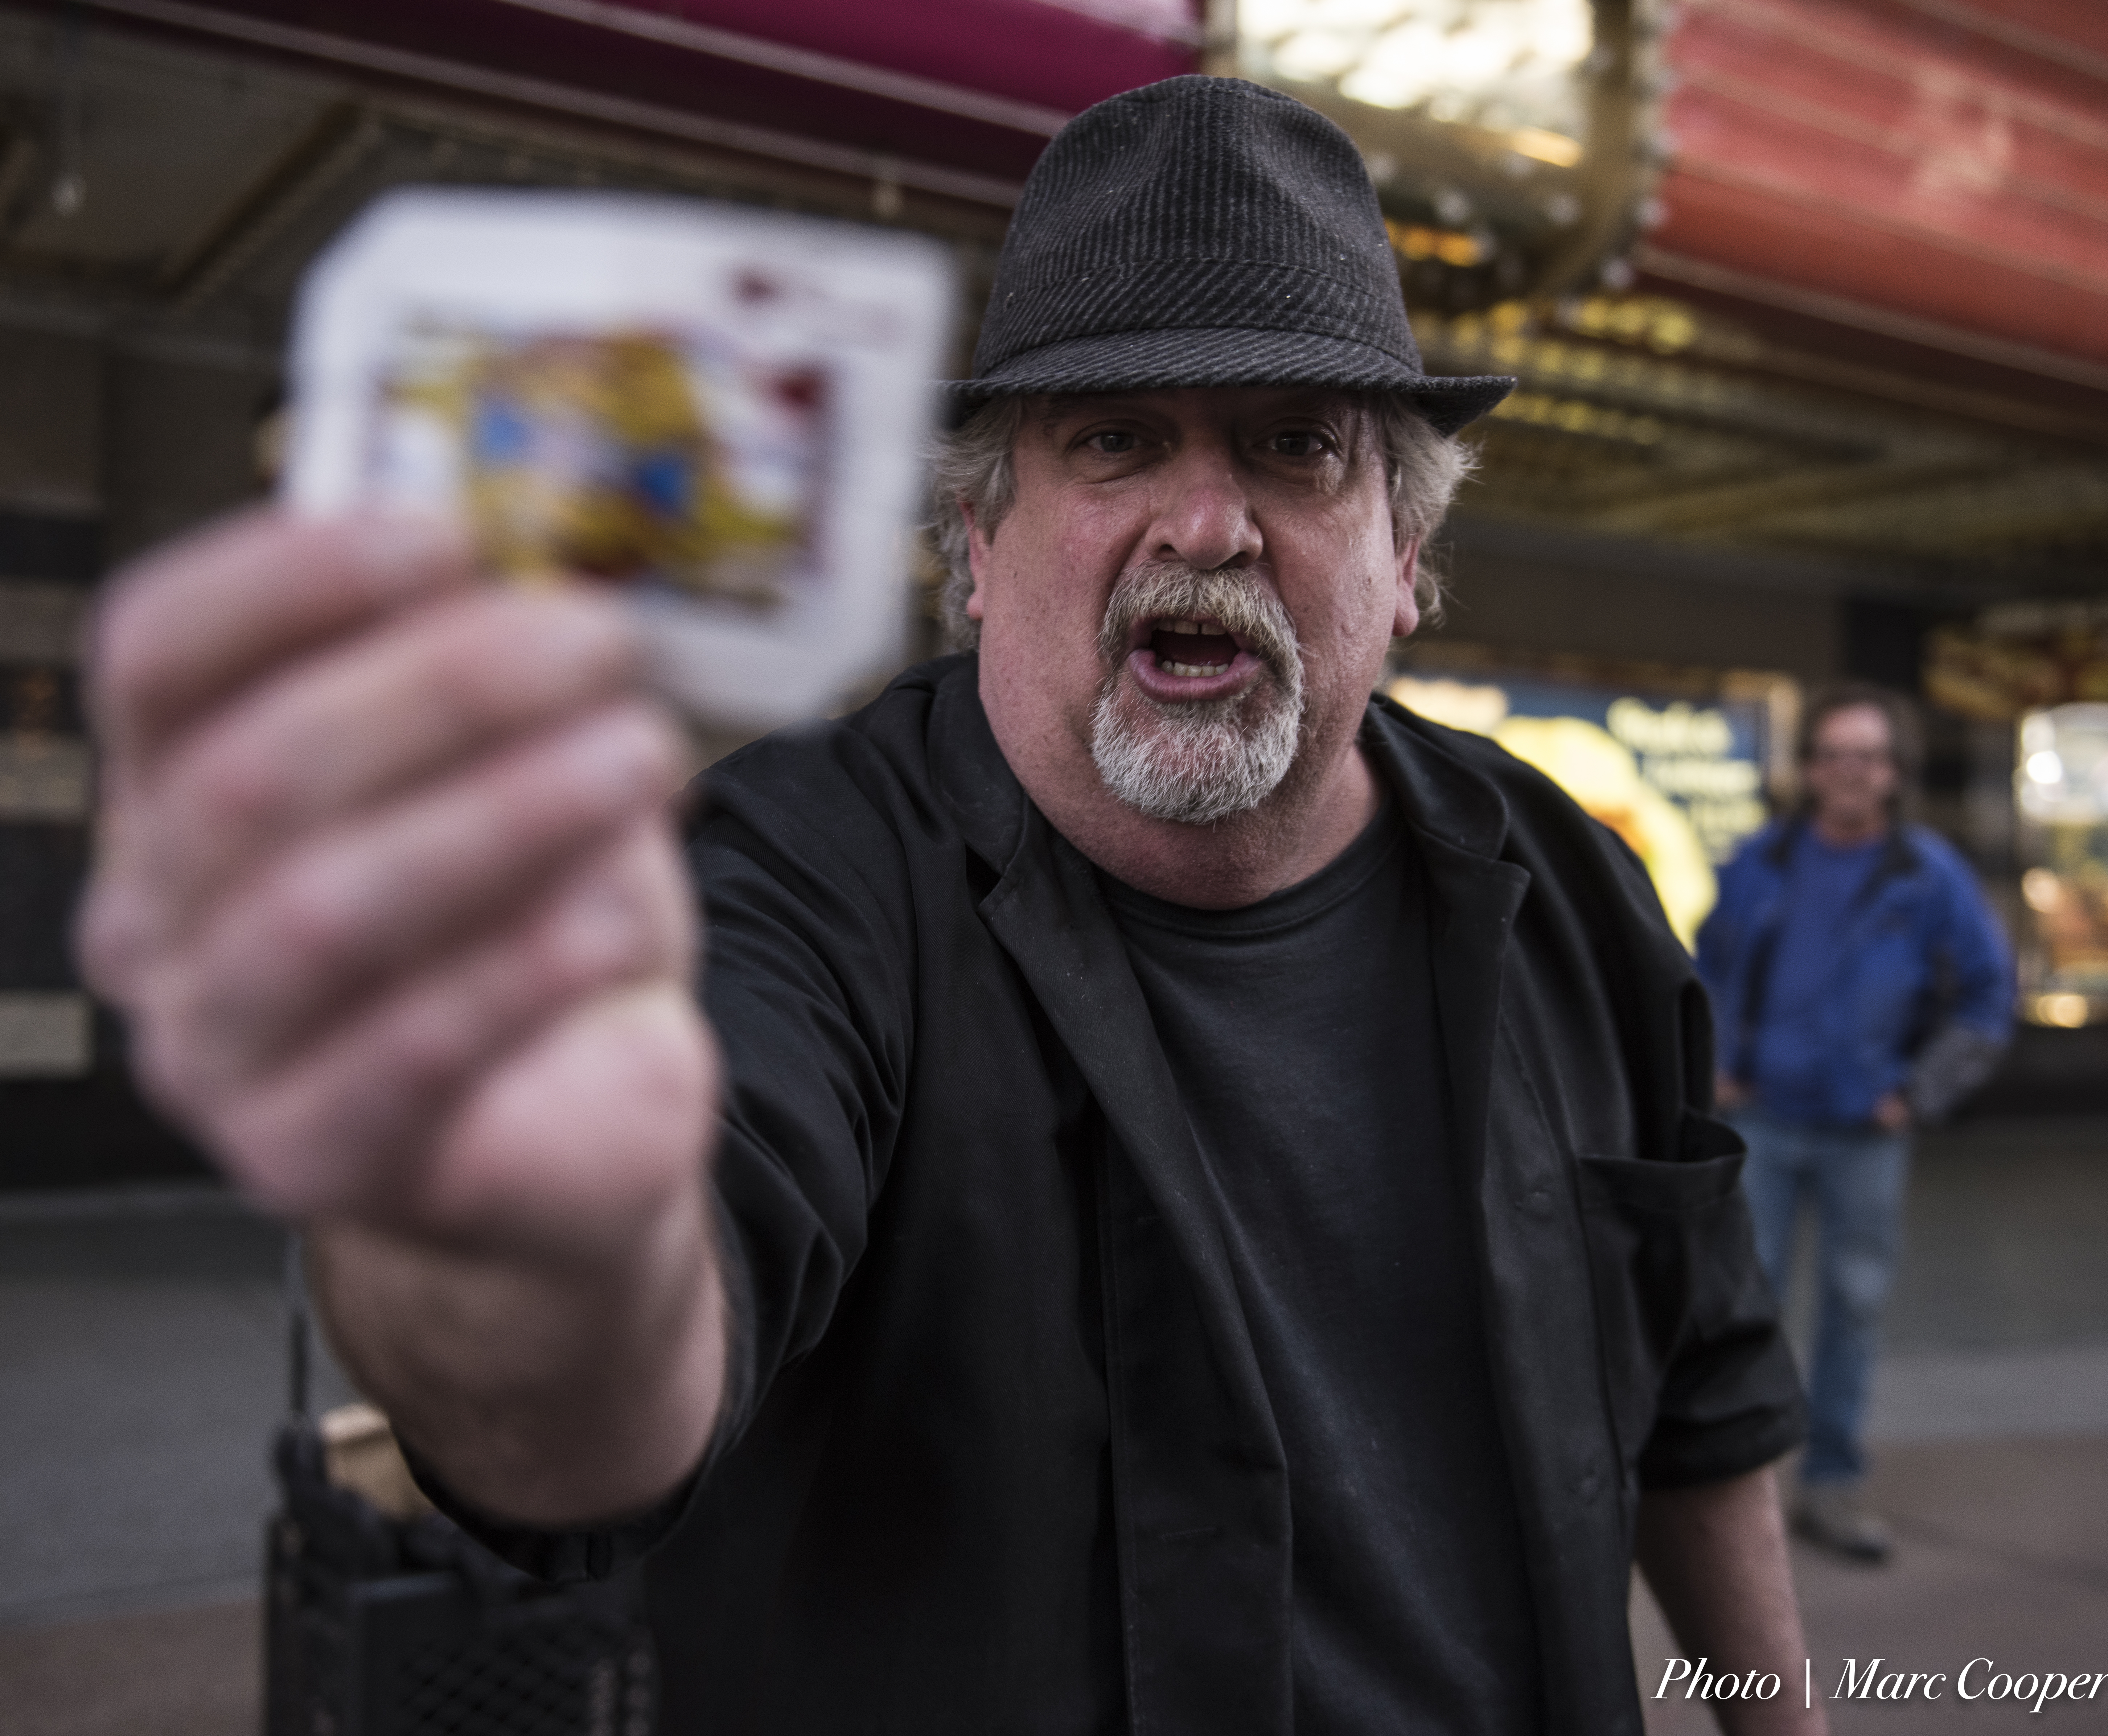
man, person, people, male, facial hair